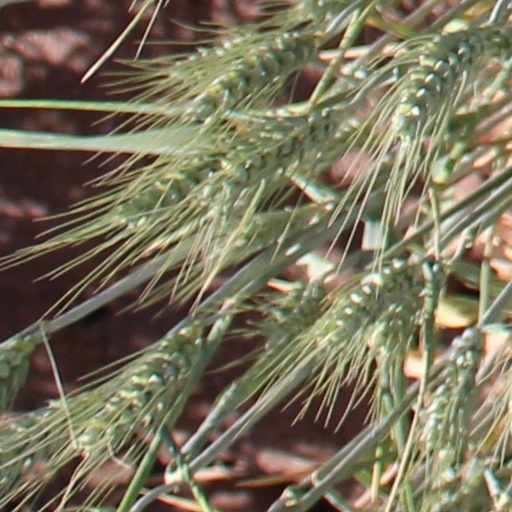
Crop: wheat